Motor gunboat

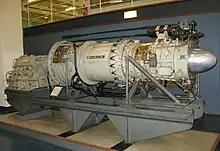
The gas turbine from "MGB 2009" (formerly "MGB 509")

Early-war motor anti-submarine boats (MA/SBs) built by BPB Co. were converted from early 1941 into MGBs. These included 63-foot and 70-foot types.